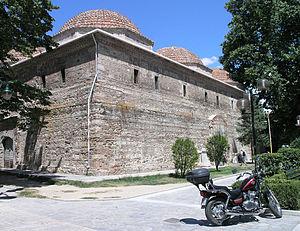
Serrès, anciennement Sérrai ou encore Sírra, Sírai, est une ville grecque de Macédoine Centrale dans la région antique de l’Odomantique, qui a la rare particularité en Macédoine d’avoir eu une existence continue en conservant son nom d'origine. C'est aujourd’hui un chef-lieu du district régional homonyme, d'environ 80 000 habitants.